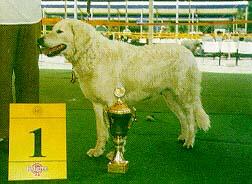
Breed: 223-n000067-kuvasz